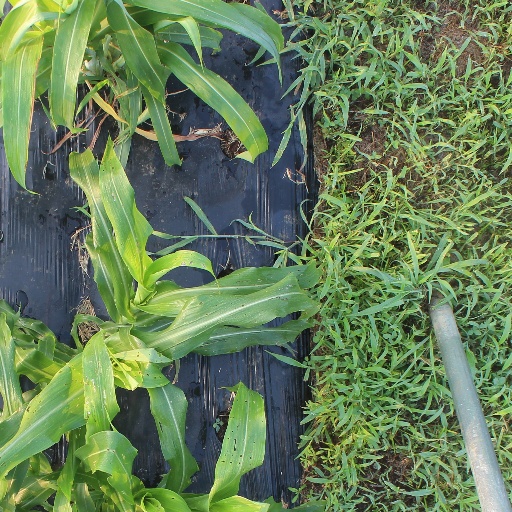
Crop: sorghum